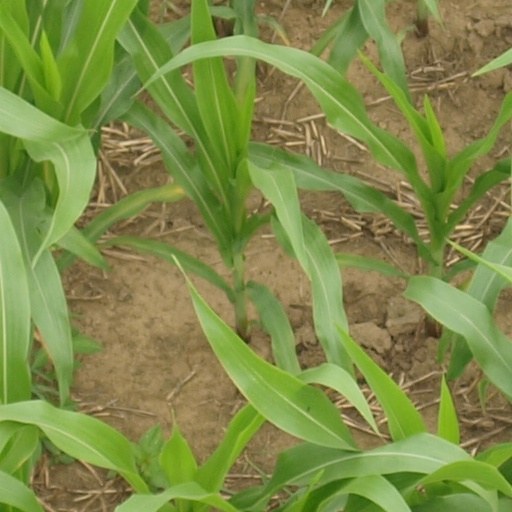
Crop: maize; corn